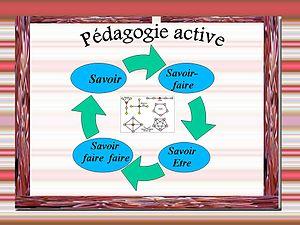
Pédagogie et apprentissage
La méthode générale d'apprentissage cognitif s'est peu à peu dégagée des travaux de pédagogues qui remettaient en cause les méthodes d'enseignement traditionnelles, prônaient la participation active et l'implication des participants, ainsi que des approches pédagogiques de psychosociologues comme Abraham Maslow, Carl Rogers ou Harold J. Leavitt.